Cherokee Uprising (film)

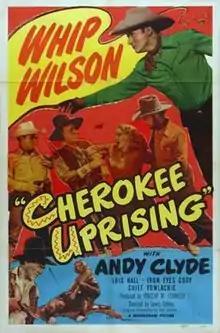
Theatrical release poster

Cherokee Uprising is a 1950 American Western film directed by Lewis D. Collins and written by Daniel B. Ullman. The film stars Whip Wilson, Andy Clyde, Lois Hall, Sam Flint, Forrest Taylor, Marshall Reed, Iron Eyes Cody and Chief Yowlachie. The film was released on October 8, 1950, by Monogram Pictures.